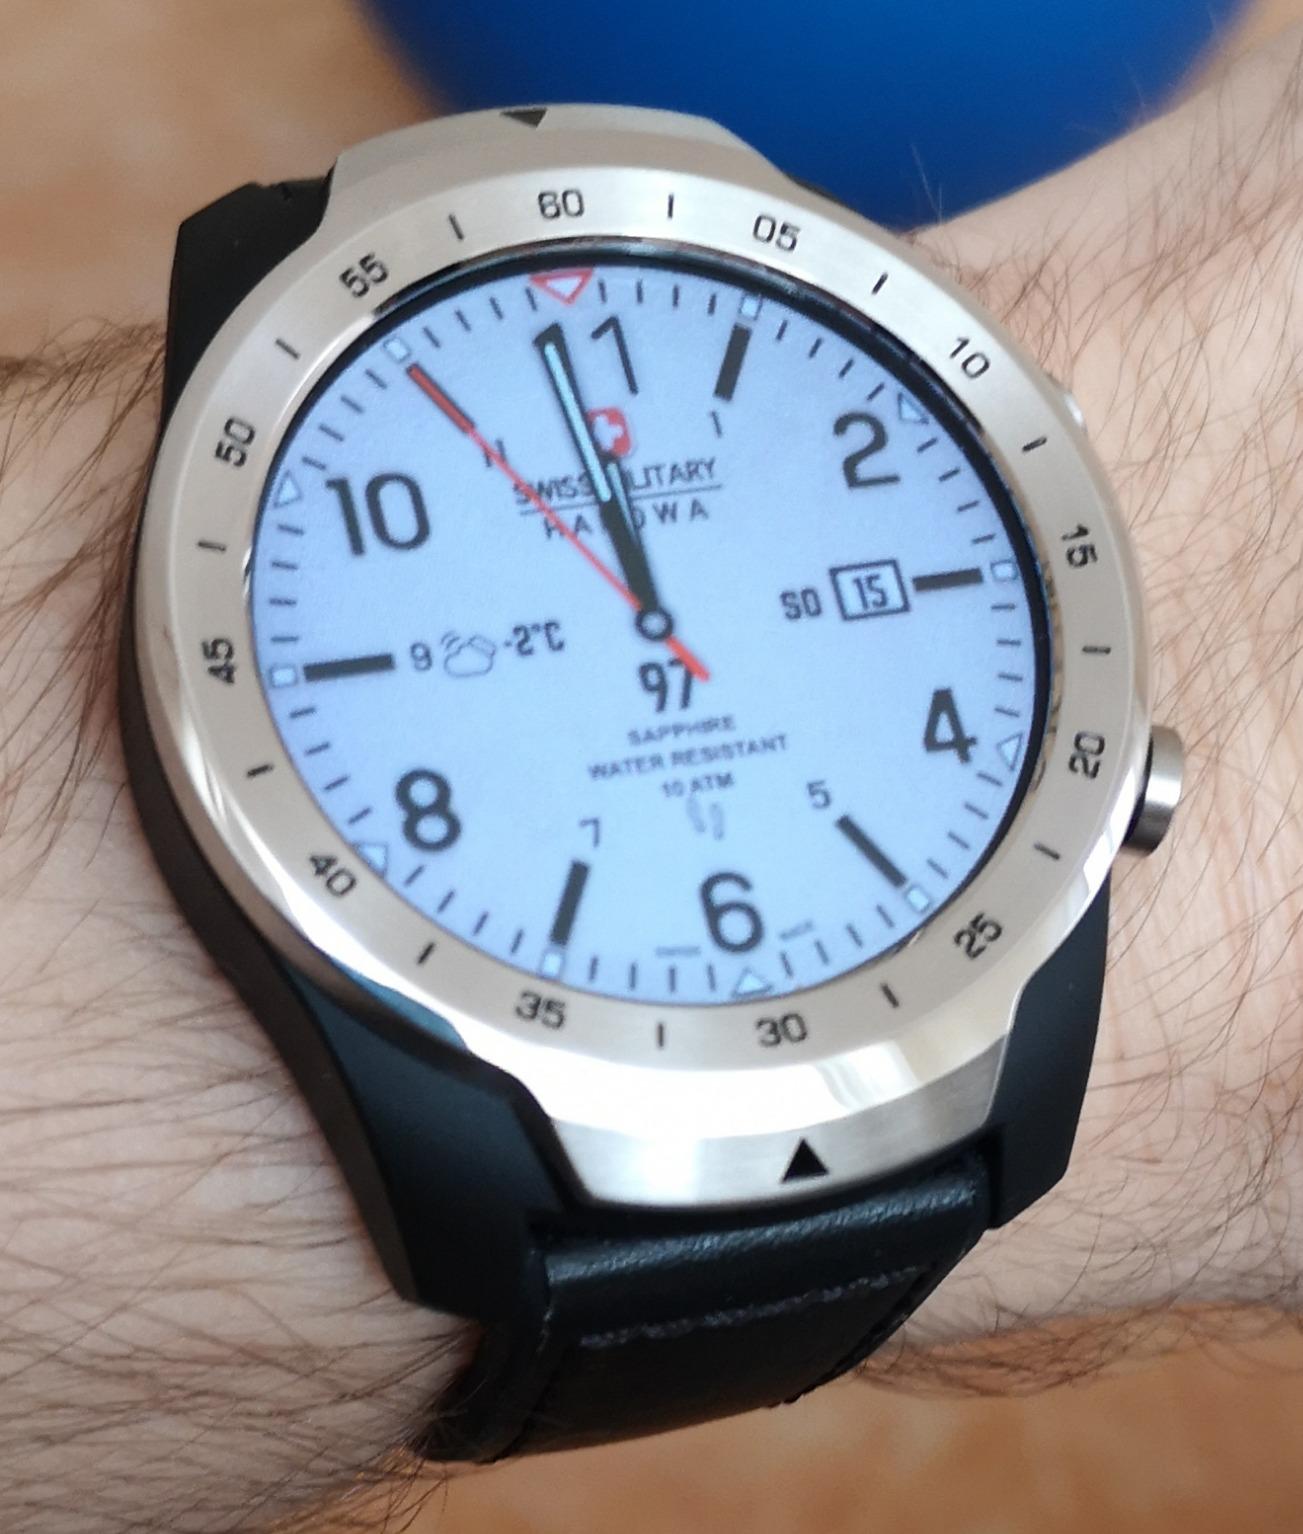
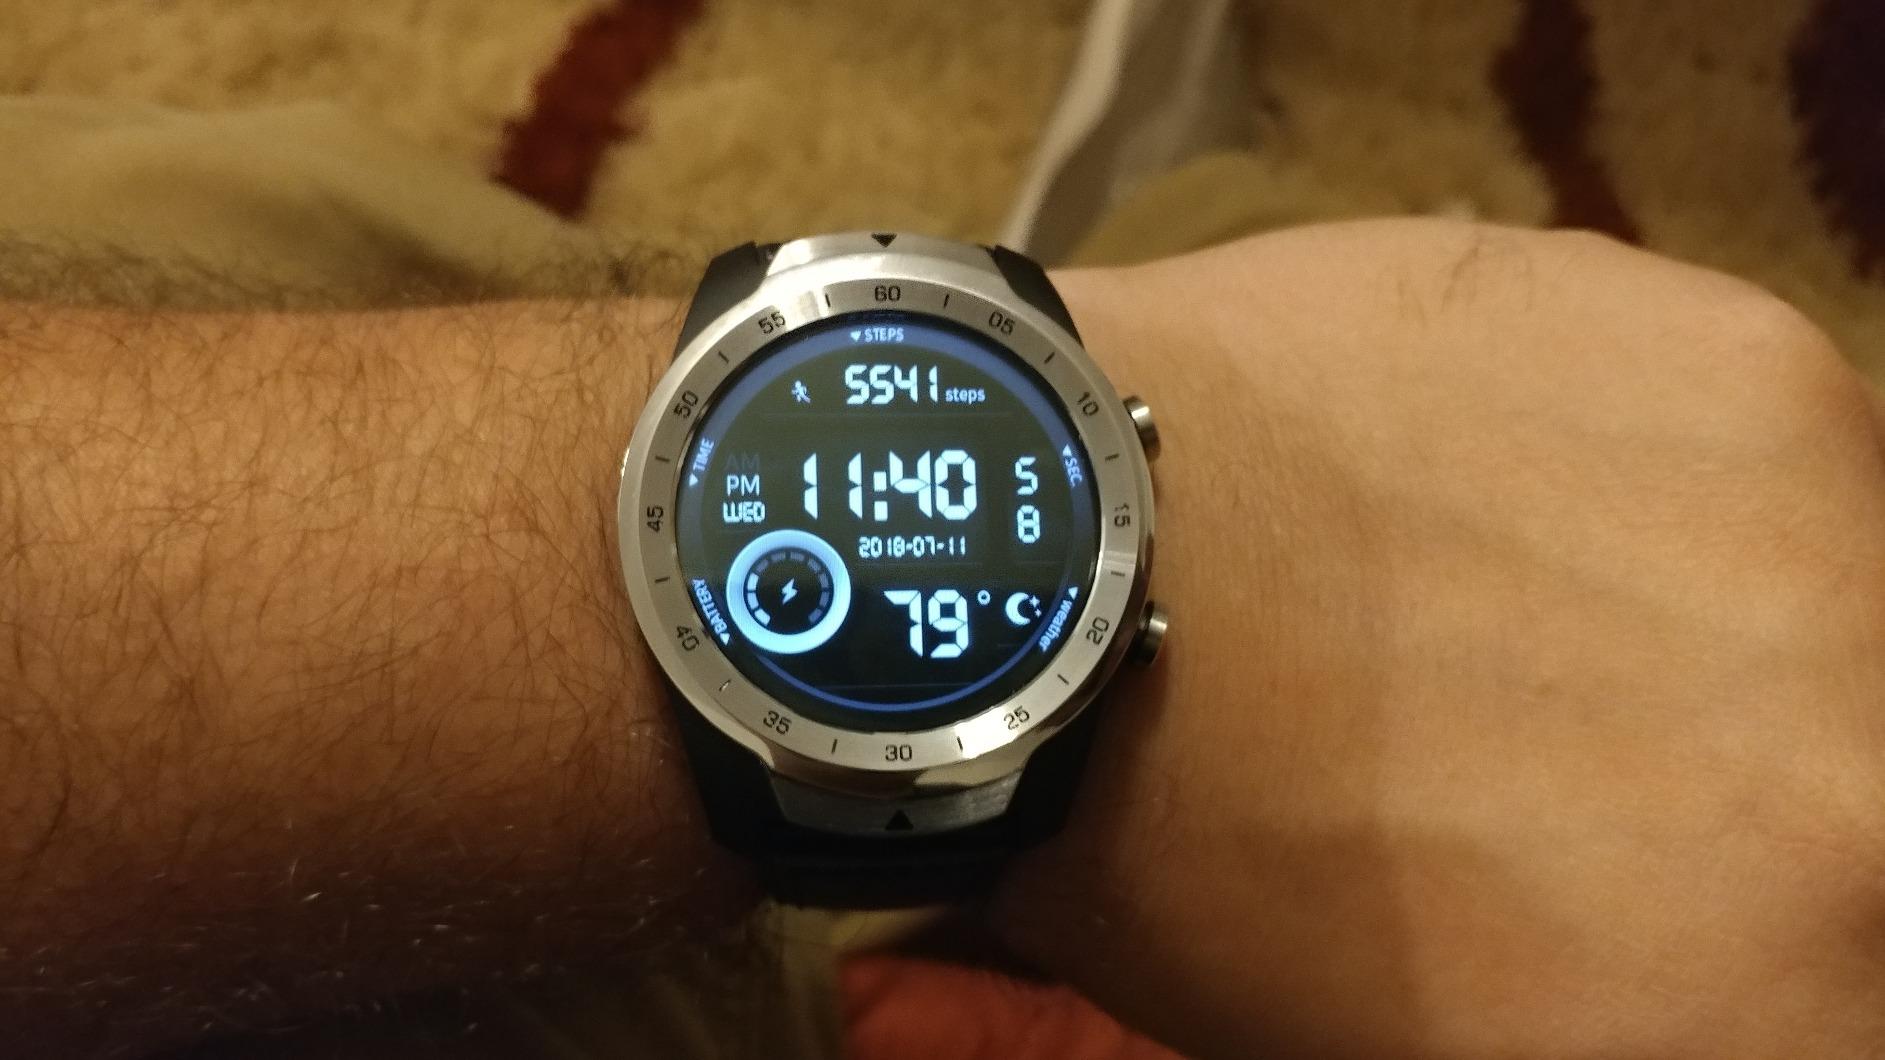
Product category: smartwatch
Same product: yes